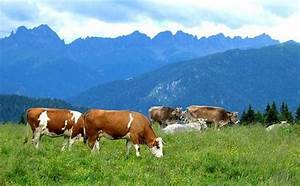
Label: mucca